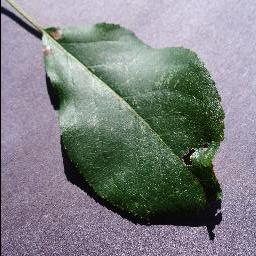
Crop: apple
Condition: black_rot